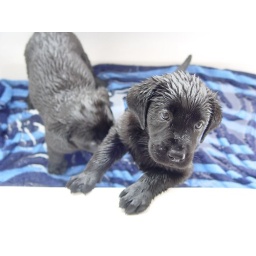
Cute black labrador puppy in bath tub